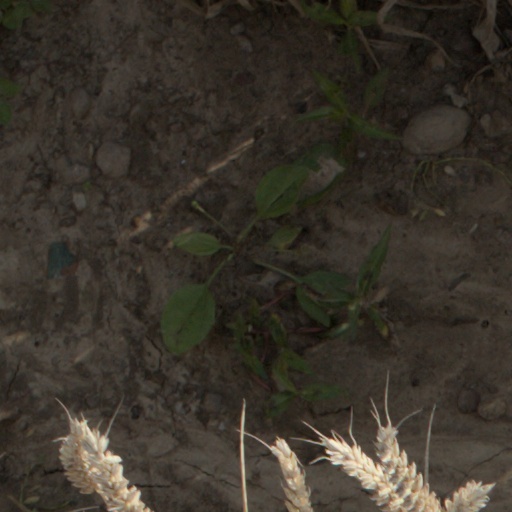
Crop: wheat